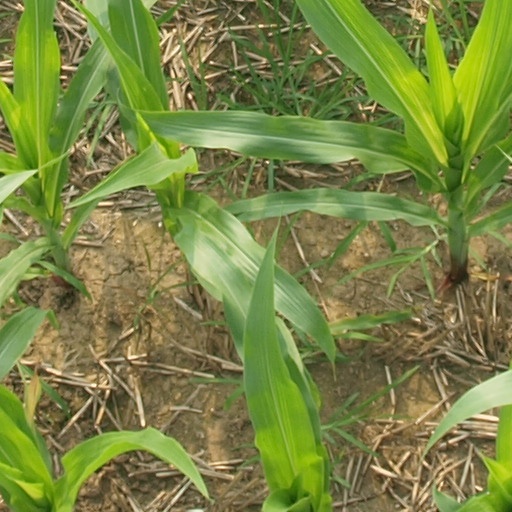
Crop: maize; corn